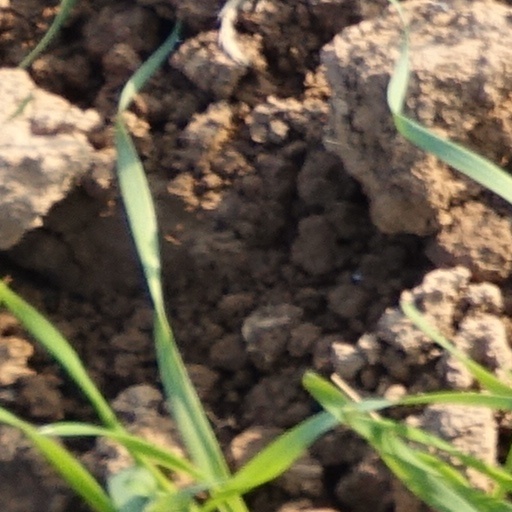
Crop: wheat